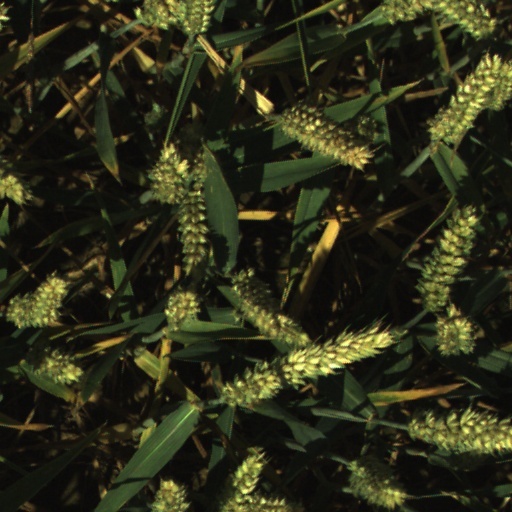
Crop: wheat